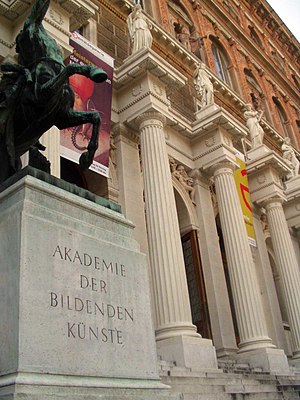
Akademie der bildenden Künste Wien
Hovedindgang til akademiet på Schillerplatz. På statuen ses teksten AKADEMIE DER BILDENDEN KÜNSTE skrevet.
Kunstakademi Wien er et statsstyret kunstakademi i Wien og en af Europas ældste kunstakademier med en historie der går tilbage til 1600-tallet.